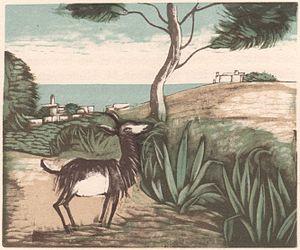
Illustration p 201 de La chèvre d'or de Paul Arène, compositions en couleur de Siméon, édition d'art Manuel Brucker, Paris.
Paul Arène, né le 26 juin 1843 à Sisteron et mort le 17 décembre 1896 à Antibes, est un poète provençal et écrivain français, inhumé à Sisteron.
La chèvre d’or est un animal fabuleux qui possède un pelage, des cornes et sabots d’or. Gardienne de trésors légendaires, son mythe est lié à l’occupation sarrasine, partielle ou temporaire, de la Provence au cours de haut Moyen Age.